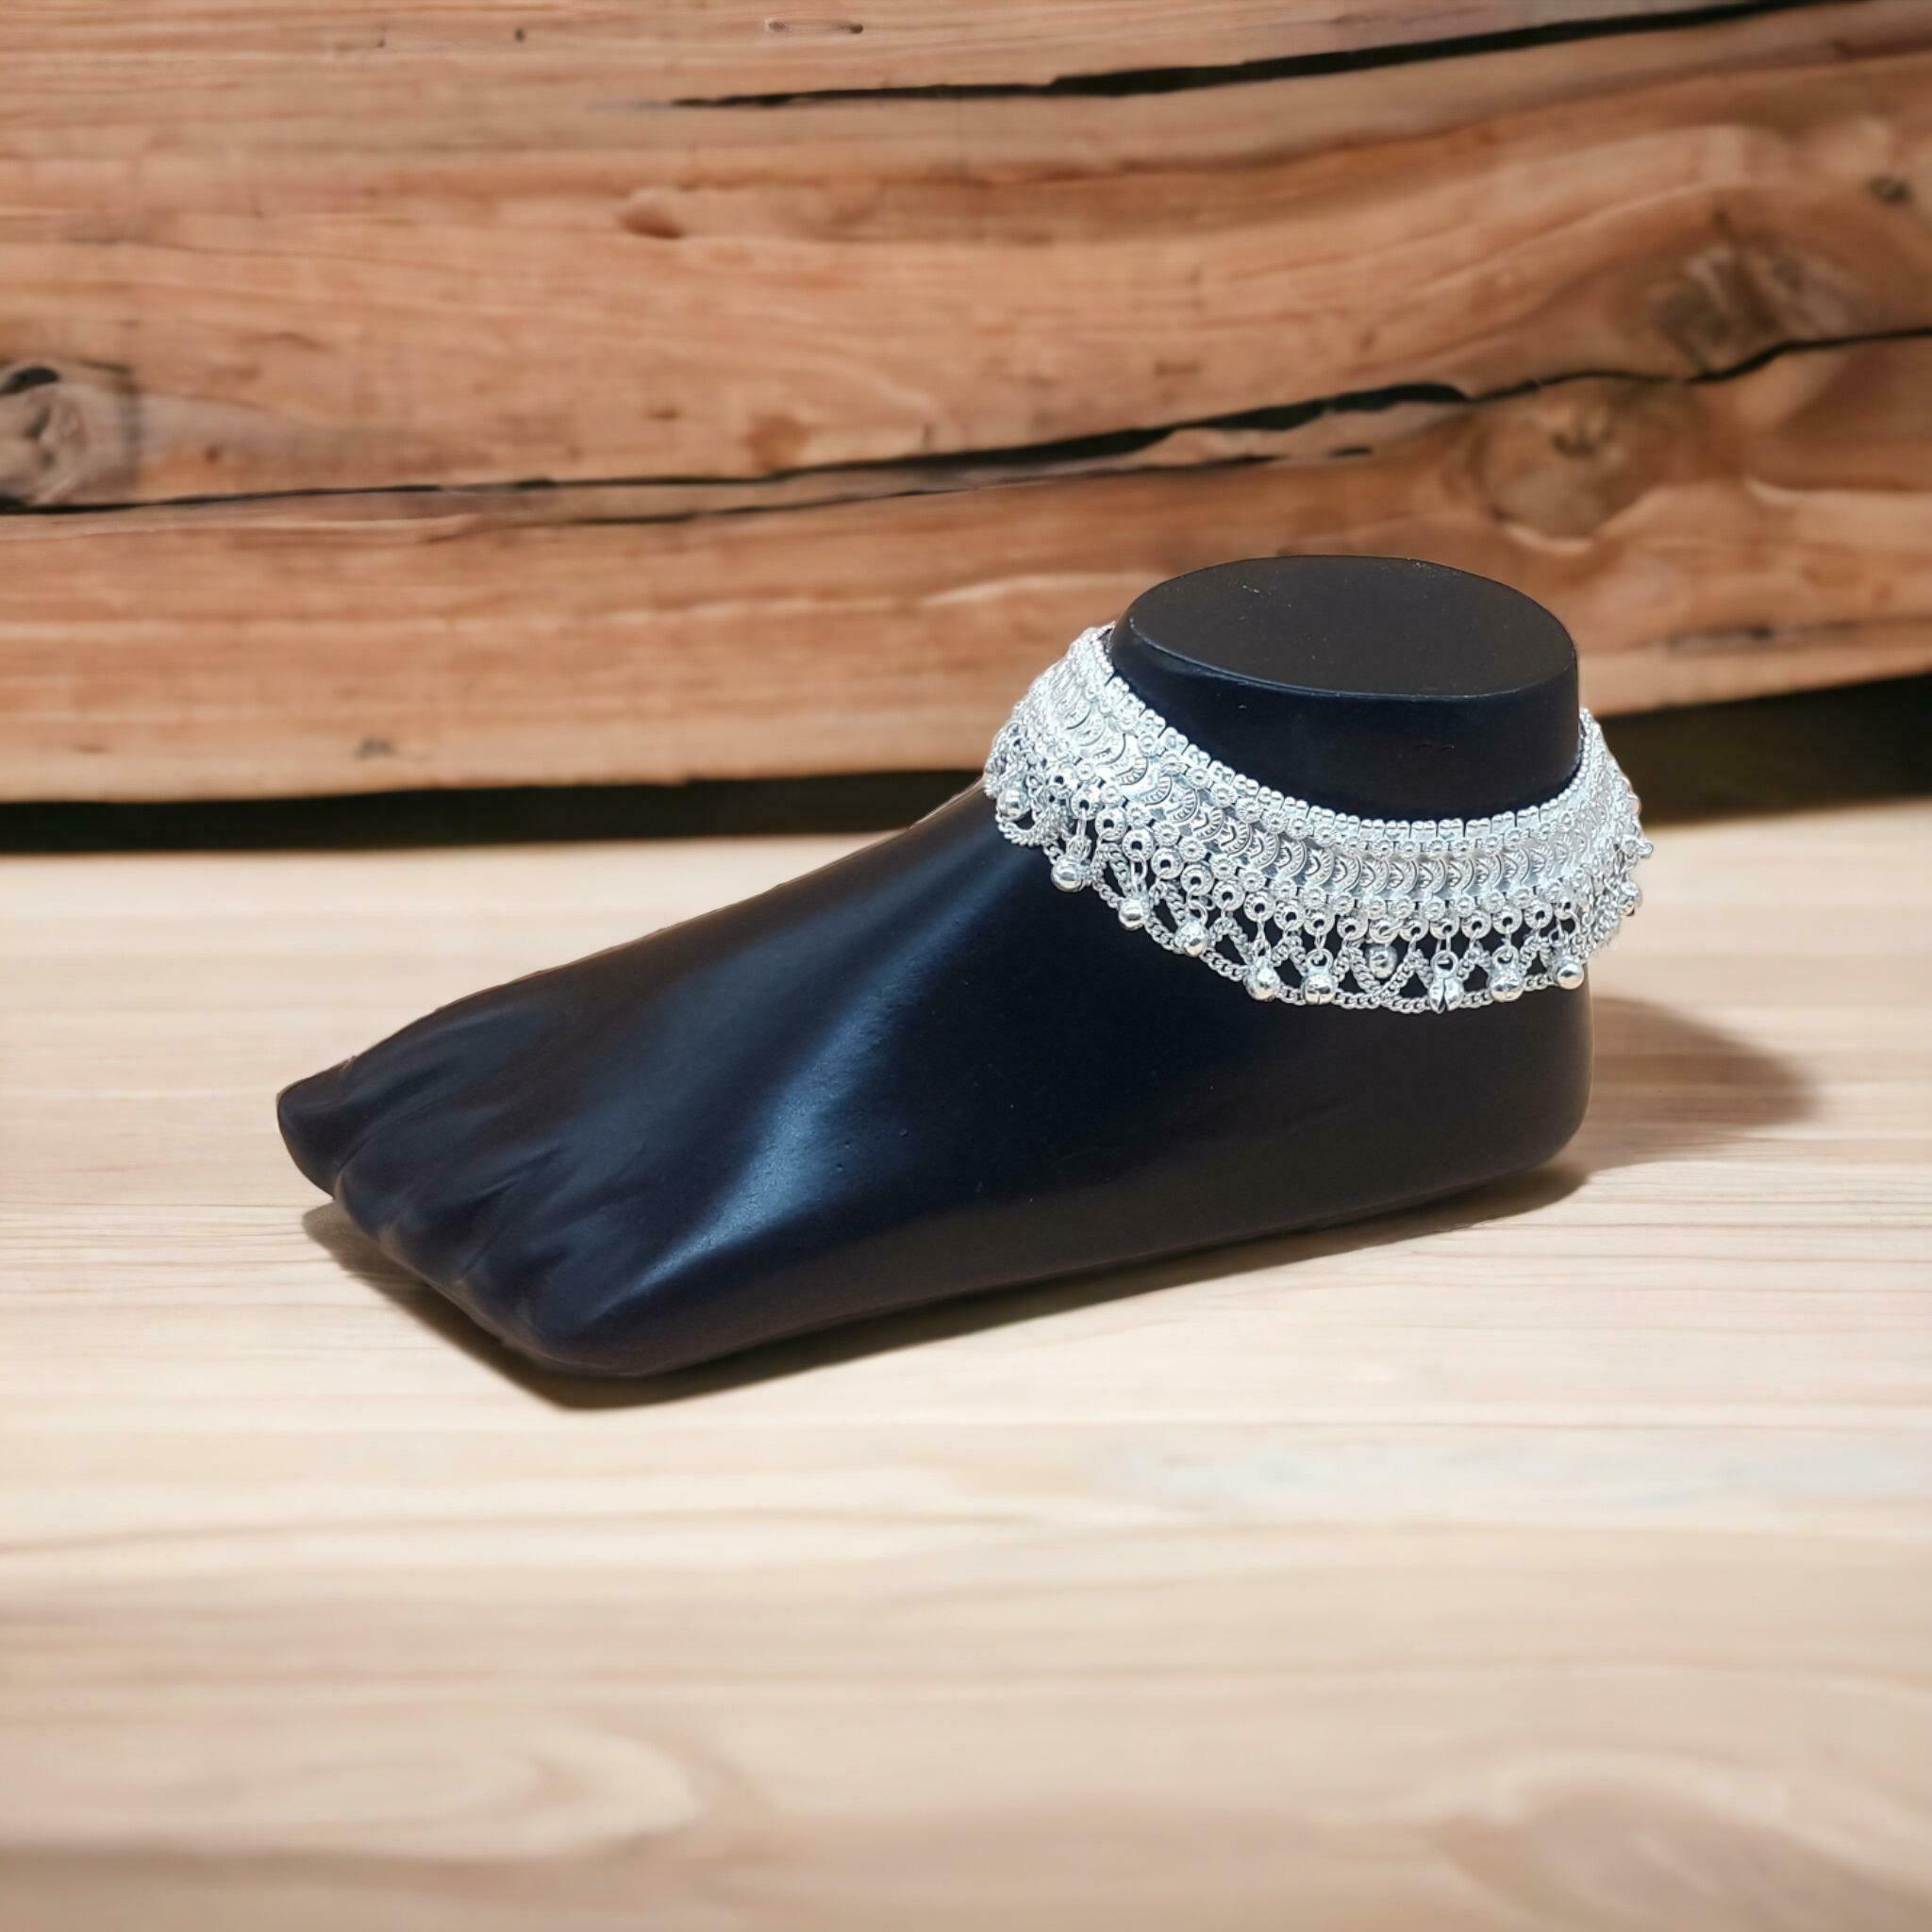
BR Ornaments Stylish & Designer Trendy Anklet for Women and girls (Pack of 2) Alloy Anklet (Pack of 2)
Type: Anklet
Brand: BR Ornaments
Price: Rs. 459
 This silver anklet looks good with all indian outfitsor traditional outfits suitable girls and women of all ages. grab this pair of anklets, you will feel stylish ankle and shining silver anklet will make beautiful, you must buy the sns traders anklets you will never go wrong with the latest design, fancy anklets in silver jewellery.